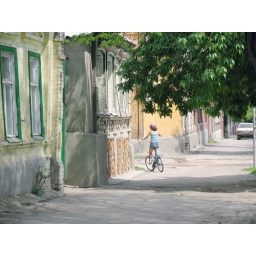
Russia 2006. Rostov-On-The-Don: A young girl on a bike in Nakhitchevan district